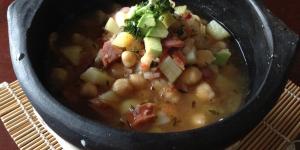
garbanzos con chorizo y bacon